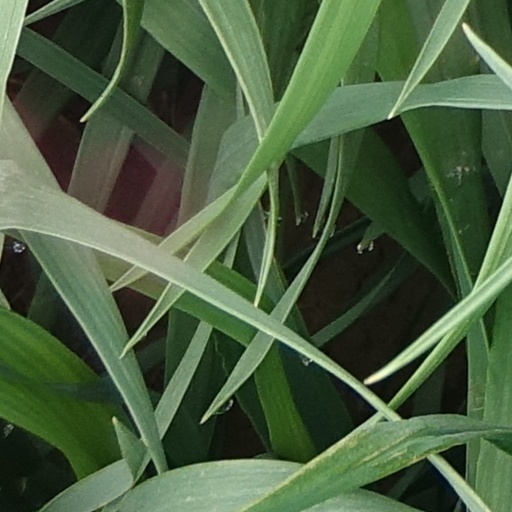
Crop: wheat